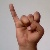
The image shows a hand gesture representing the letter 'I' in Indian Sign Language.